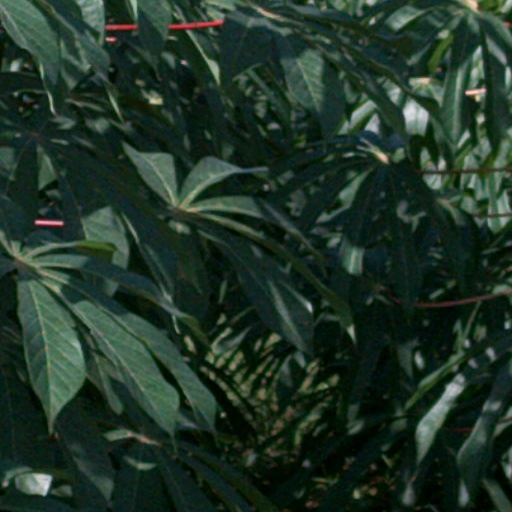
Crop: cassava